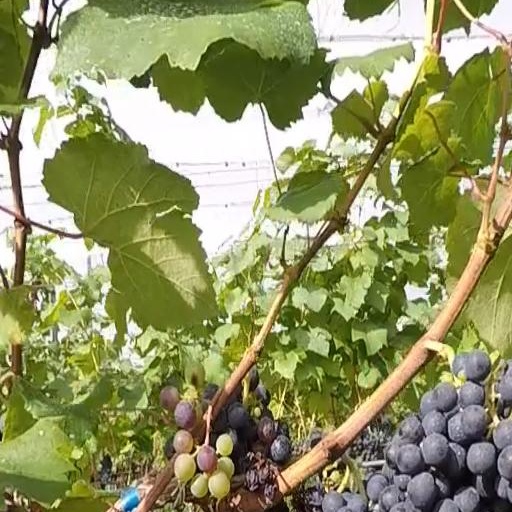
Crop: grape